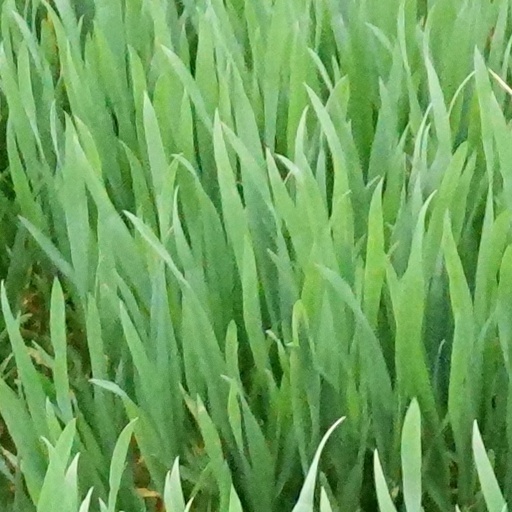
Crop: wheat